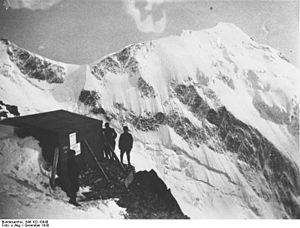
l'aiguille de Bionnassay en Haute-Savoie avec, au premier plan, l'ancien refuge du Goûter construit en 1906
Le refuge du Goûter, aussi appelé refuge de l'Aiguille du Goûter, est un refuge de montagne dans le département français de la Haute-Savoie. Il se situe dans le massif du Mont-Blanc, à 3 835 mètres d'altitude, sur l'aiguille du Goûter, ce qui en fait l'un des plus hauts refuges gardés d'Europe de l'Ouest. Il est accessible en cinq heures environ à pied depuis la gare du Nid d'Aigle à Saint-Gervais-les-Bains et permet aux alpinistes d'accéder au sommet du mont Blanc par la voie normale en cinq heures supplémentaires.